Ludus Tonalis

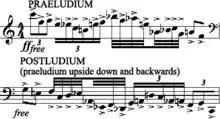
Opening and second to last measures of the piece. From the first and final movements, respectively.

Ludus Tonalis ("Play of Tones", "Tonal Game", or "Tonal Primary School" after the Latin "Ludus Litterarius"), subtitled "Kontrapunktische, tonale, und Klaviertechnische Übungen" ("Counterpoint, tonal and technical studies for the piano"), is a piano work by Paul Hindemith that was composed in 1942 during his stay in the United States. It was first performed in 1943 in Chicago by Willard MacGregor. The piece explores "matters of technique, theory, inspiration, and communication. It is in effect, a veritable catalogue of the composer's mature style."